Bremen Water Tower

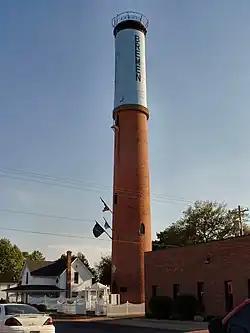
Bremen Water Tower, May 2005

Bremen Water Tower, also known as Bremen Water Works Standpipe, is a historic water tower located at Bremen, Marshall County, Indiana. It was built in 1892, and consists of a 68 foot tall brick base with Second Gothic Revival style design elements topped by a 36 foot tall tank. The base sits on a limestone foundation and is 13 feet in diameter. It was taken out of commission in 1955. It remains a community icon and was named an American Historic Water Landmark in 1975.